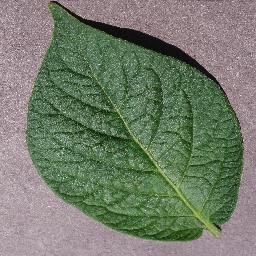
Label: Potato___healthy